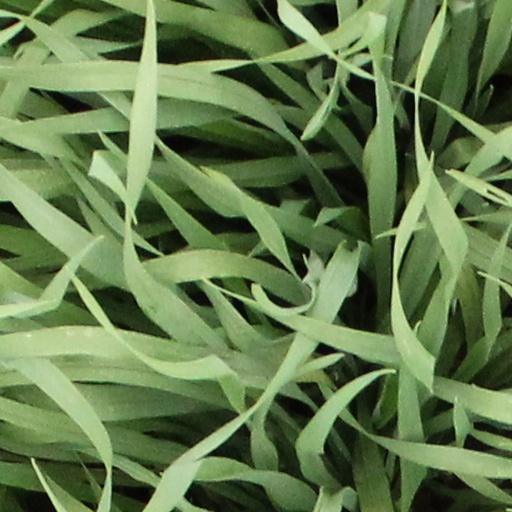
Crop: wheat